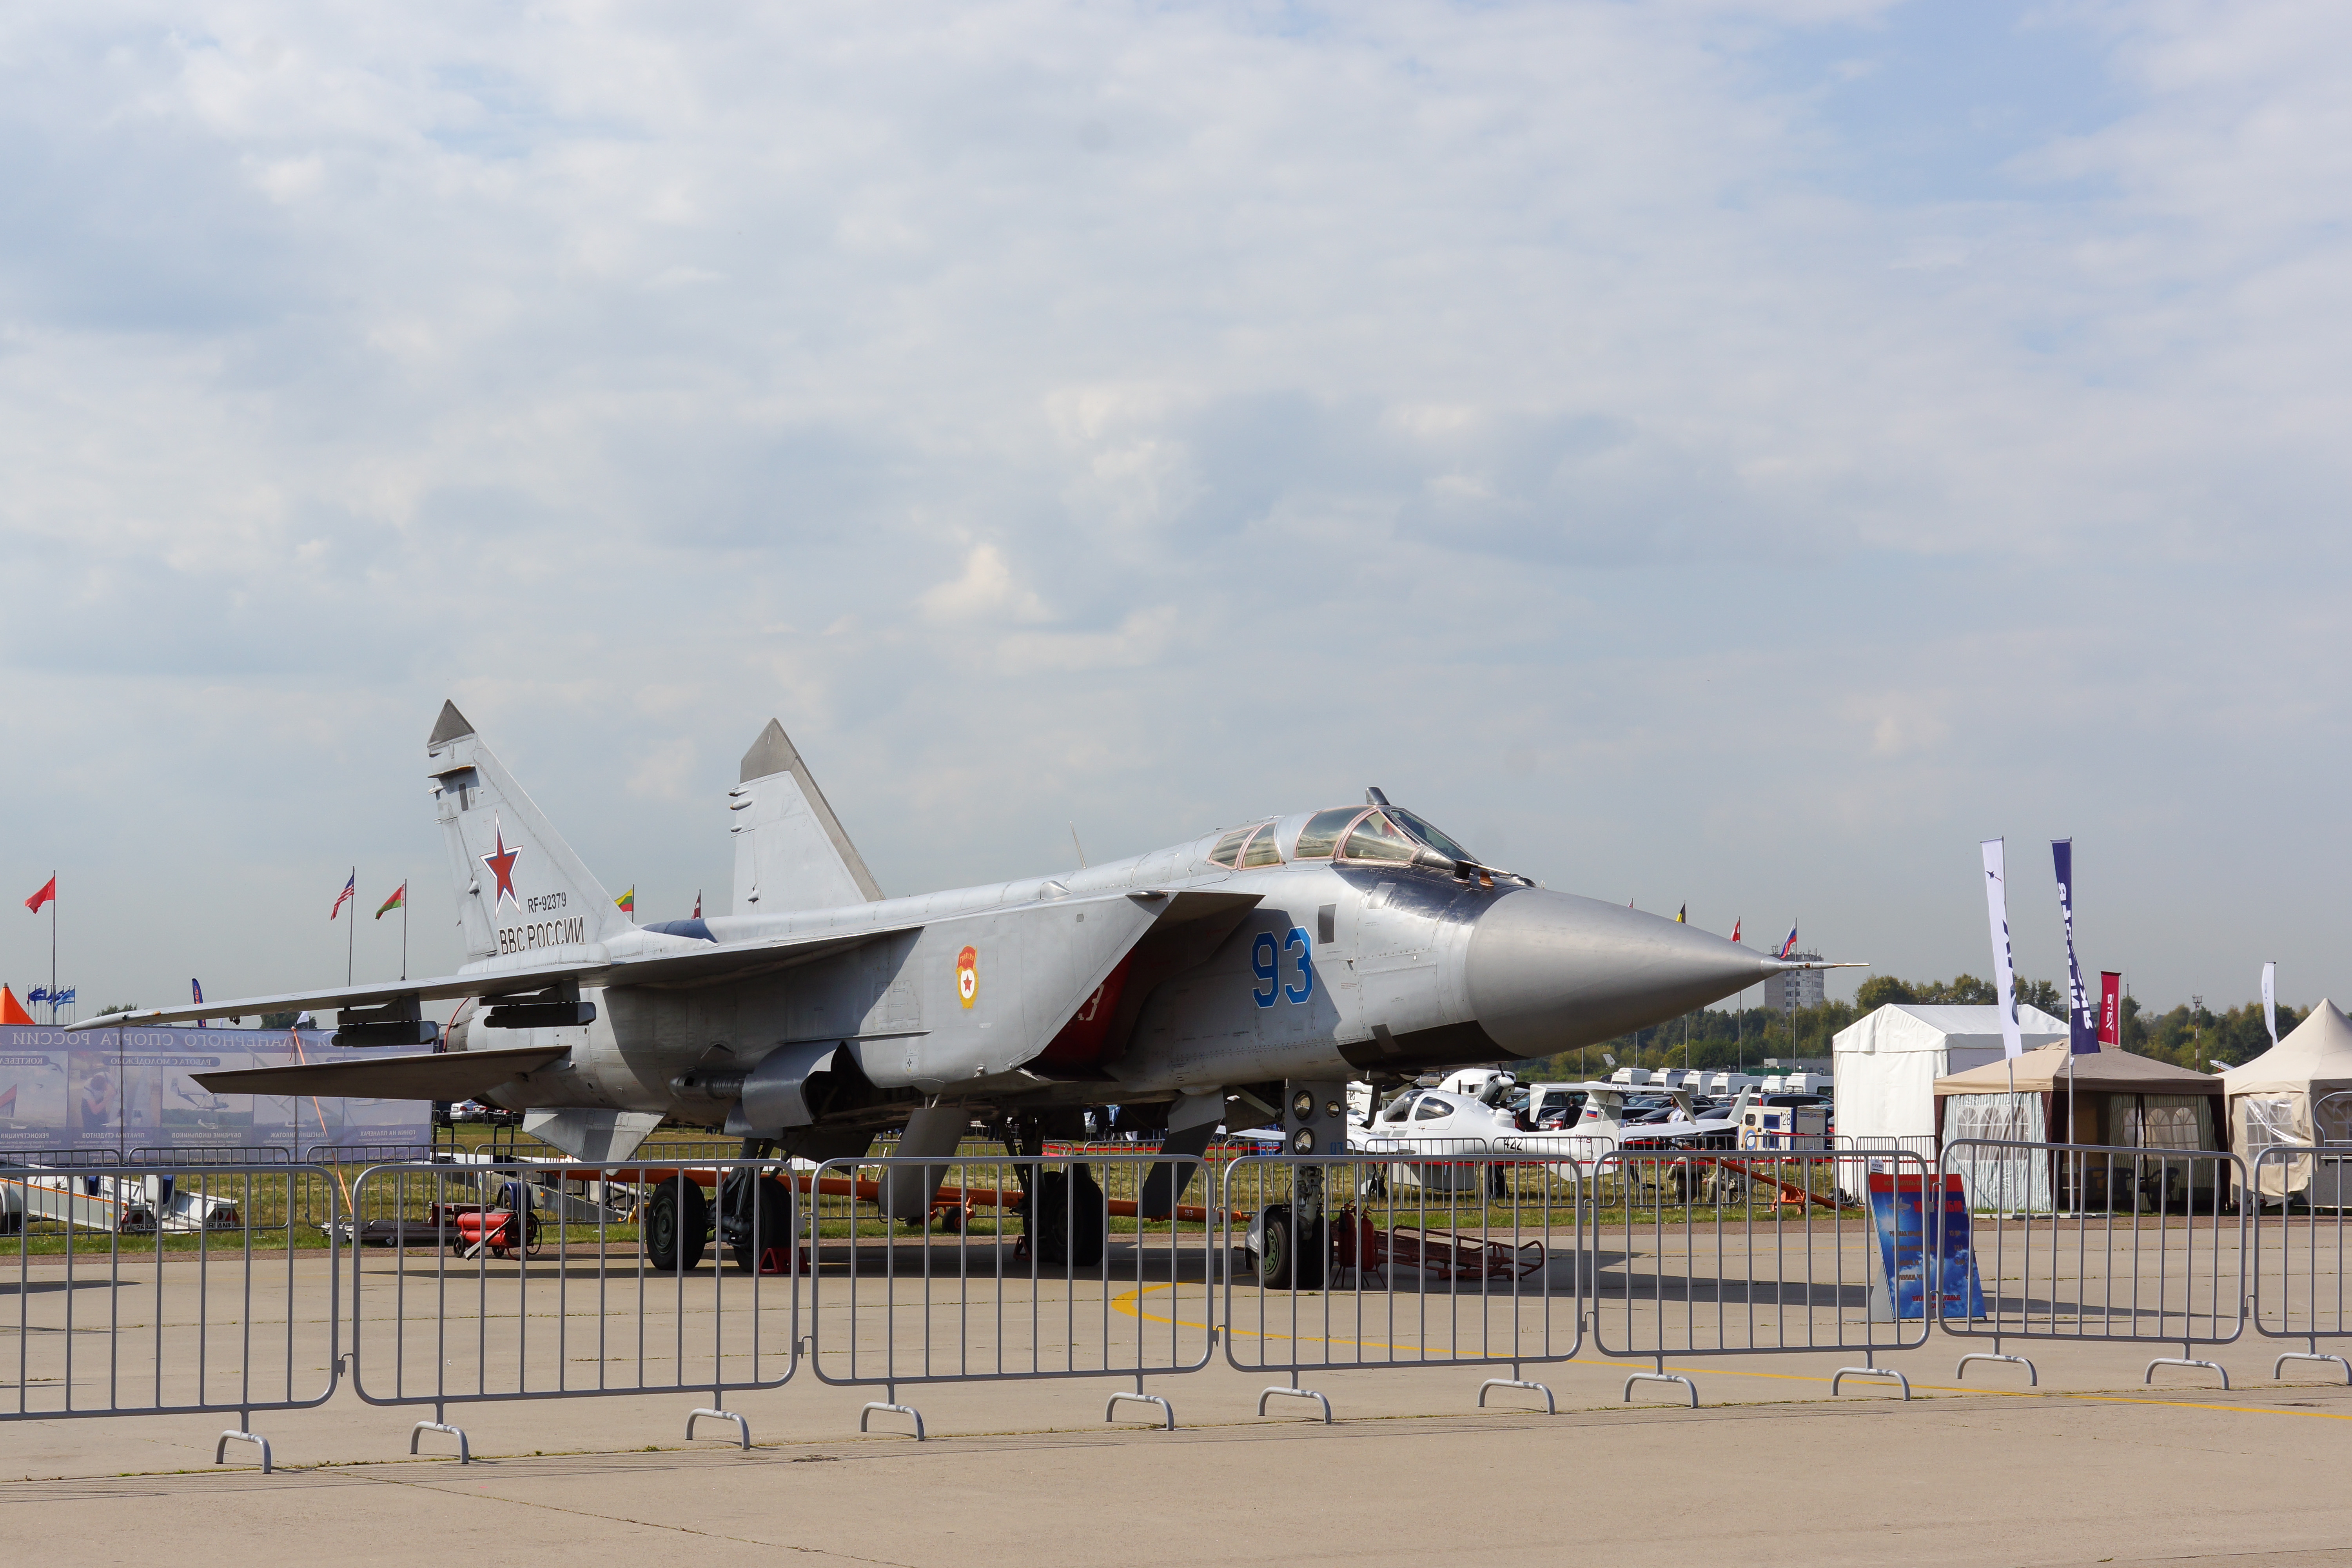
air show, statics, airplane, helicopter, aerodrome technology, aviation, military aviation, civil aviation, fighter, vehicle, sky, exhibition, maks, aircraft, fighter aircraft, military aircraft, jet aircraft, runway, aerospace engineering, aerospace manufacturer, air force, service, cumulus, air travel, supersonic aircraft, airport apron, ground attack aircraft, meteorological phenomenon, fence, flap, sukhoi su 35bm, airport, lockheed martin, fin, general aviation, military, takeoff